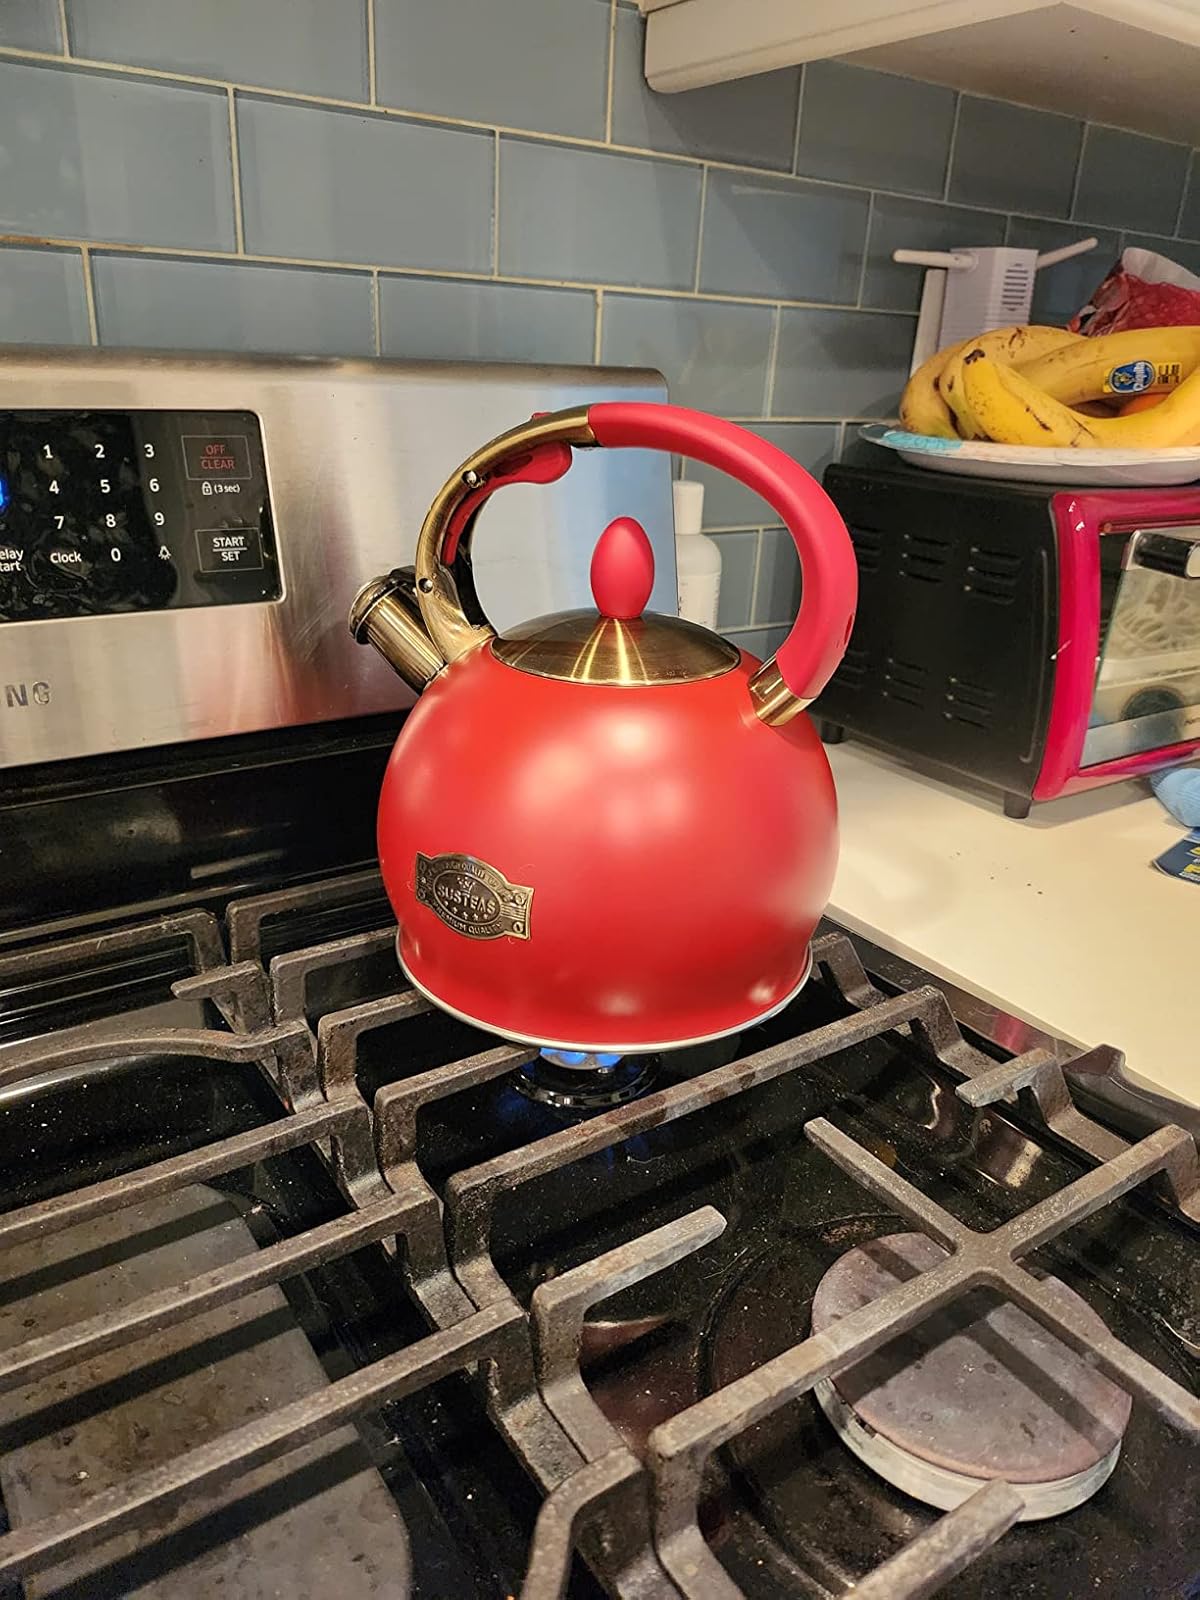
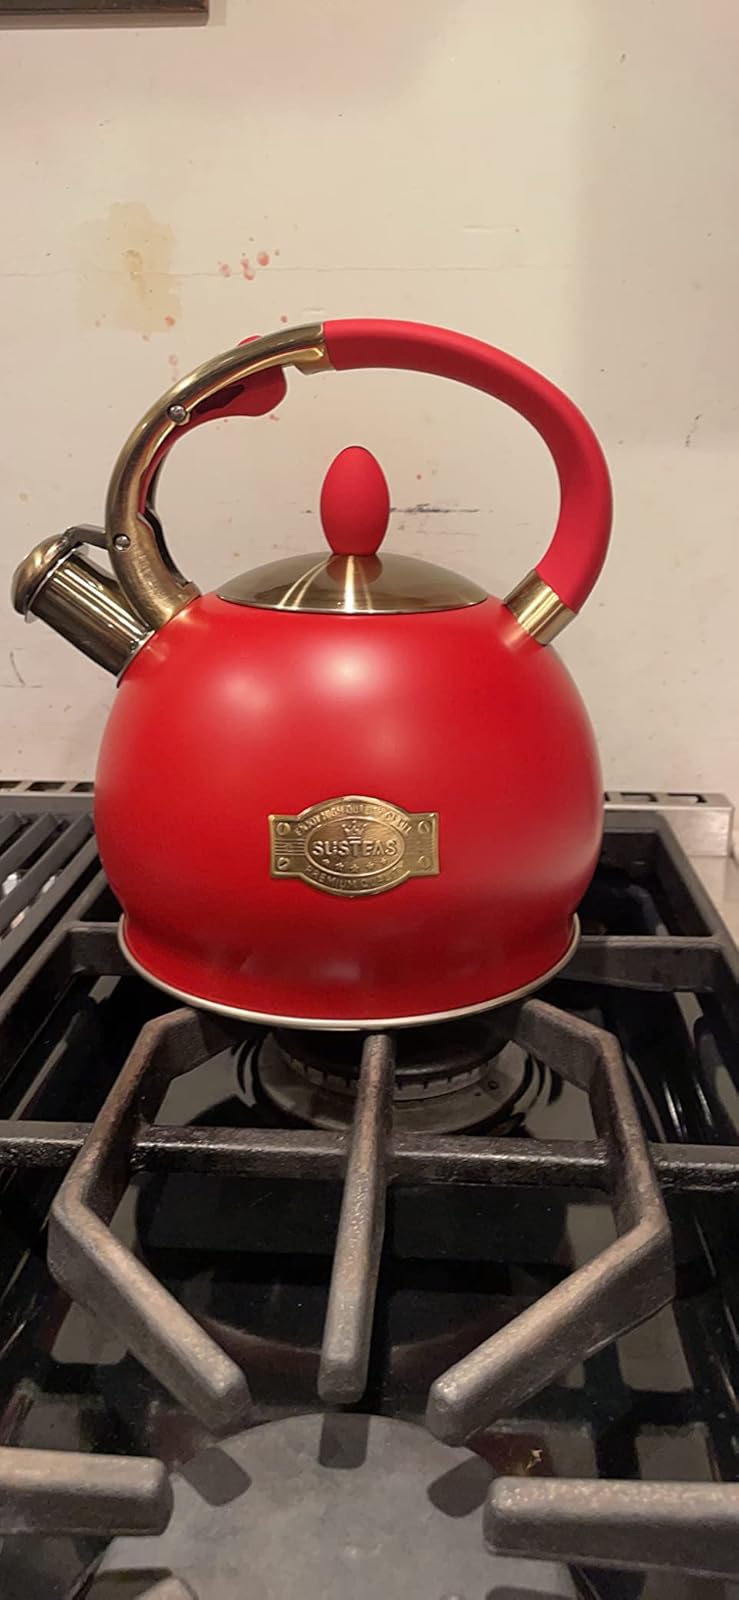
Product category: items_kettle
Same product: yes